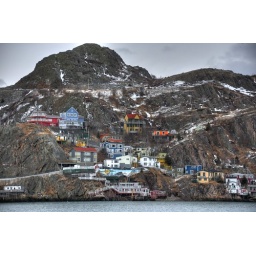
A snapshot in time. Many of the structures close to the water line succumbed to the ocean during yesterdays winter storm.